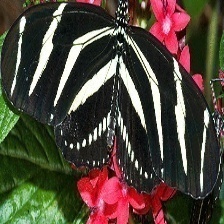
Species: ZEBRA LONG WING